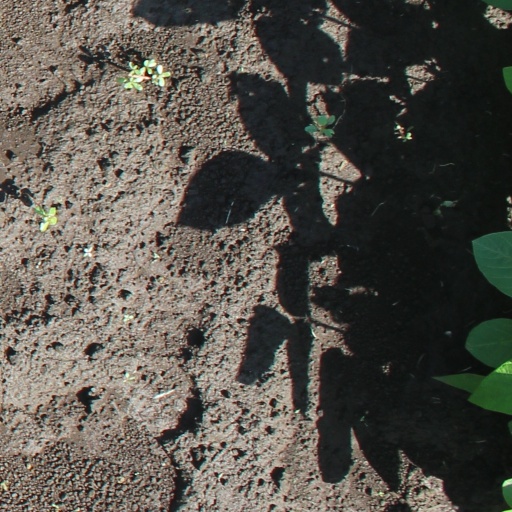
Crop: soybean